Karel František Koch

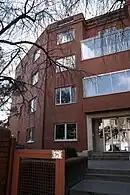
Koch's sanatorium

Koch was born in Náměšť nad Oslavou, then Austria-Hungary, in 1890, the son of a railway worker. After studying medicine in Brno, Prague, and Vienna, he moved to Bratislava in 1919 (shortly after the establishment of the First Czechoslovak Republic). In 1927, he became a member of the Faculty of Medicine at Comenius University. Between 1929 and 1931, Koch had a sanatorium designed by his friend, architect Dušan Jurkovič, and surrounded with a garden with 130 species of plants. The expense left him in debt for the rest of his life. Among his patients were R. W. Seton-Watson and Andrej Hlinka. He argued for the rehabilitation of disabled children, and was a strong supporter of the liberal ideals of President Tomáš Garrigue Masaryk.